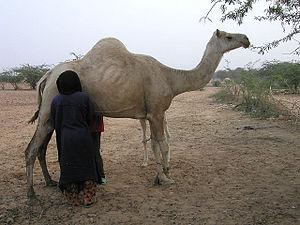
Traite d'une chamelle au Niger
Le dromadaire, ou chameau d'Arabie, est une espèce de chameau, mammifère artiodactyle de la famille des camélidés. Pour cette raison, qualifier un dromadaire de « chameau » n'est pas erroné mais juste moins précis ; les espèces nommées couramment « chameau » présentent deux bosses, alors que le dromadaire n'en possède qu'une seule. Le terme dromadaire est tiré du grec dromeus qui signifie « coureur ».
On appelle traite l'action de traire, c’est-à-dire la récupération du lait des mamelles des animaux permise par l'action conjointe de l'animal et du trayeur ou du système de traite qui mime celle d'un petit allaité.
Le lait de chamelle ou lait de dromadaire est le lait produit par les femelles camélidés pour nourrir leurs petits.